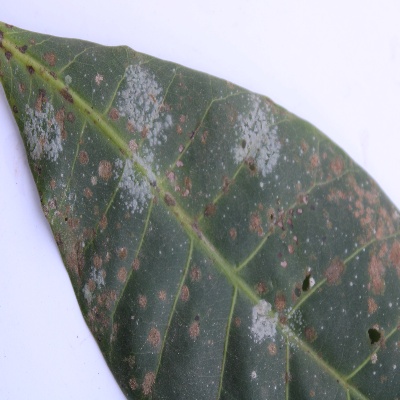
Crop: Cashew
Condition: red rust